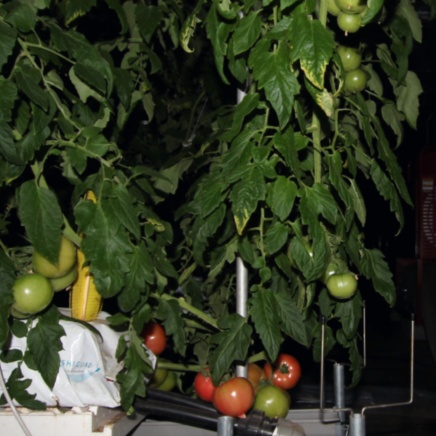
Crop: tomato